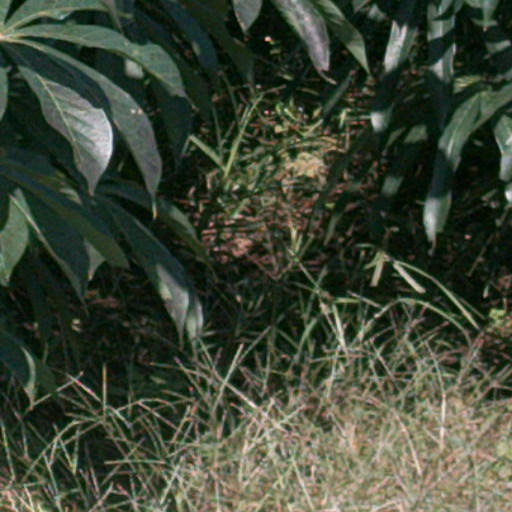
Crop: cassava